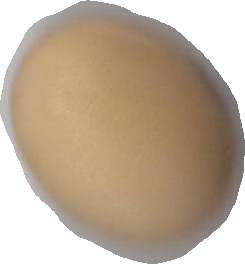
Variety: Anjasmoro